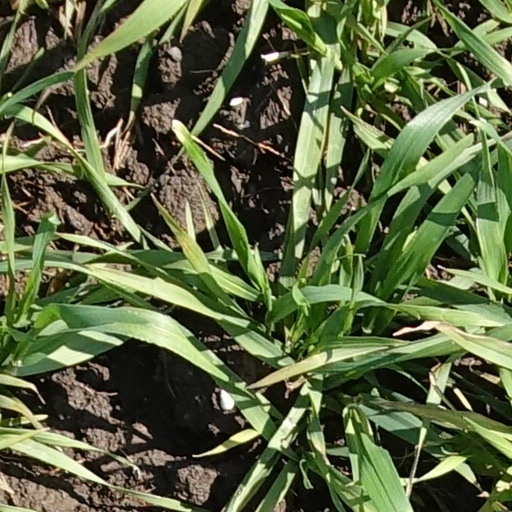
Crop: wheat